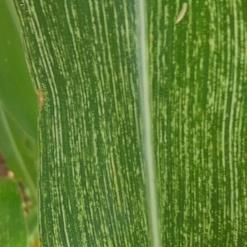
Crop: Maize
Condition: stripe-d